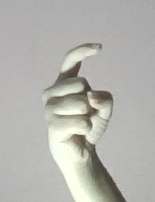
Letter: ra